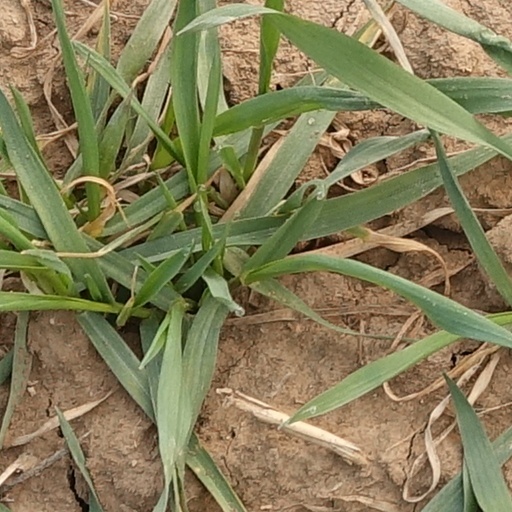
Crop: wheat